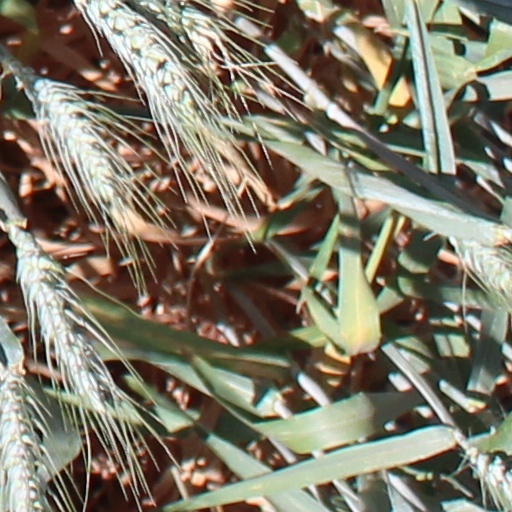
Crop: wheat